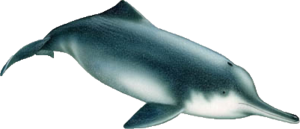
Kinesisk floddelfin
Tegning af kinesisk floddelfin
Tegning af kinesisk floddelfin
Kinesisk floddelfin, også kaldet Yangtze floddelfin eller Baiji er en delfinart, med levested i Yangtzefloden i Kina. Dens officielle status er kritisk truet, men efter en månedlang ekspedition i 2006 betragtes den som uddød, da man ikke fandt de mindste spor af delfinen. Hvis det bekræftes at den er uddød, vil det være det første tilfælde af en udryddelse af et større pattedyr siden 1950erne, hvor den karibiske munkesæl og den japanske søløve blev udryddet.